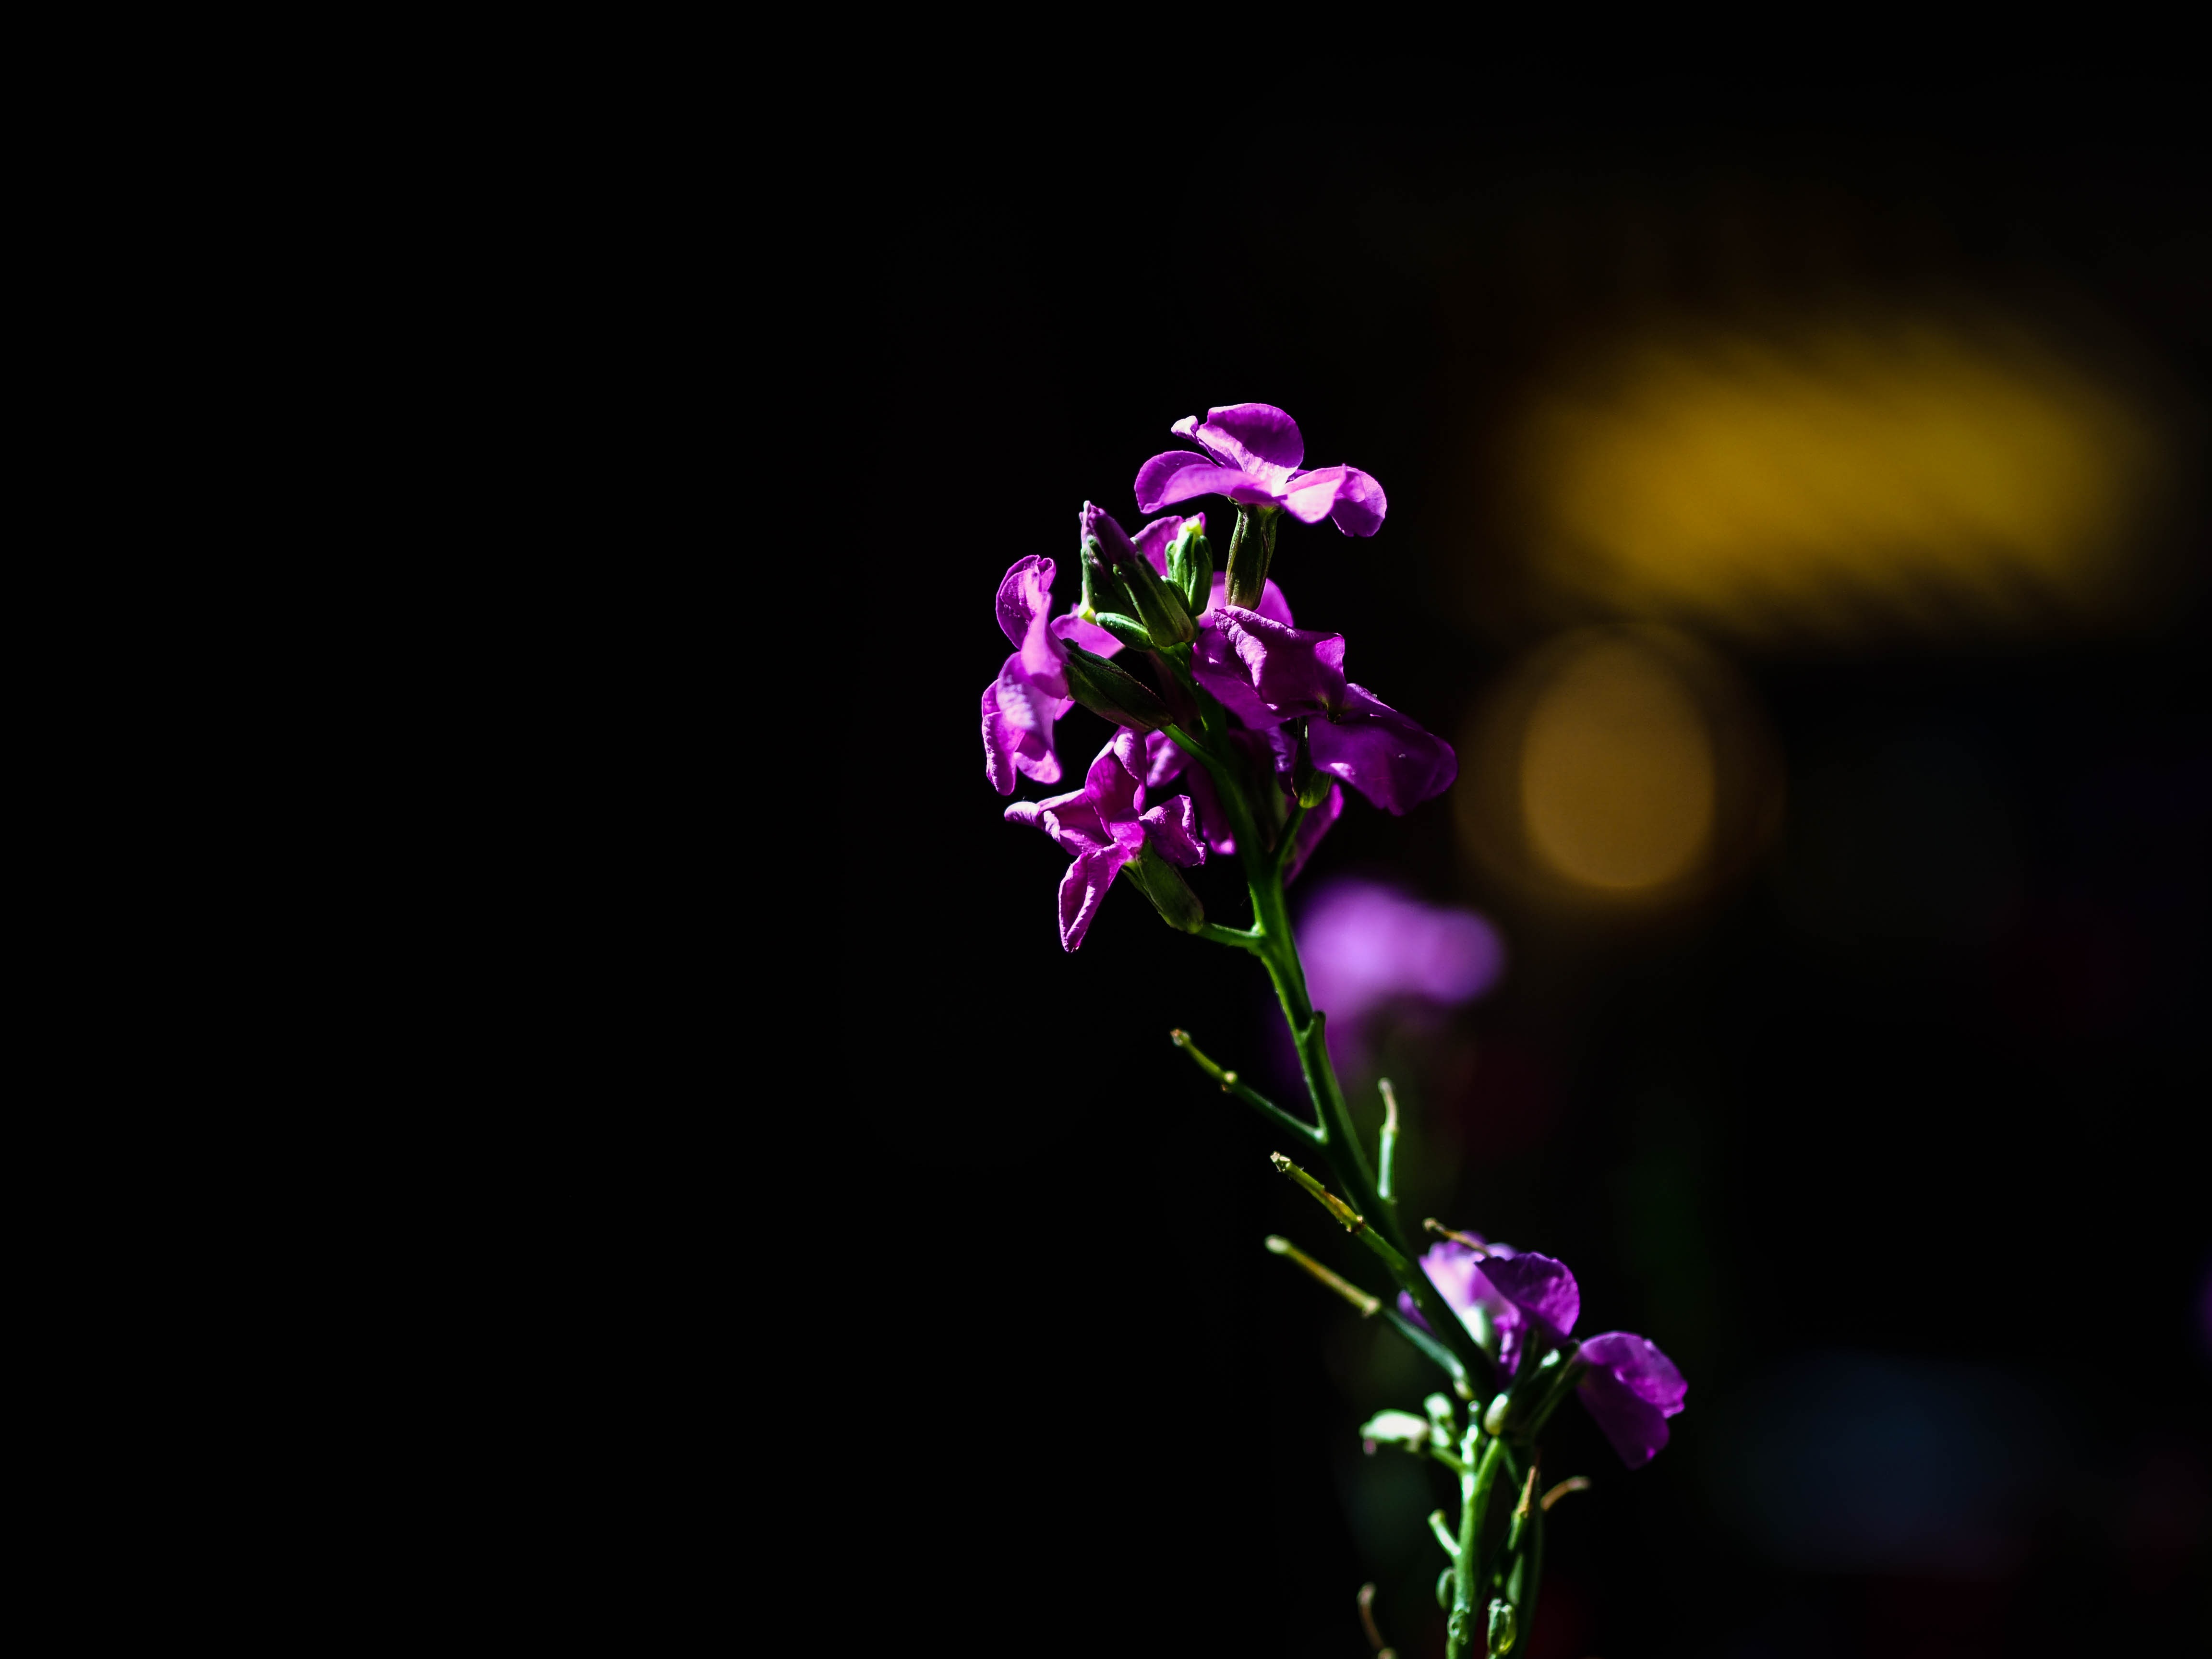
landscape, blossom, plant, flower, purple, petal, color, darkness, flora, flowers, purple flowers, eye, makro, organ, macro photography, flowering plant, affix, computer wallpaper, land plant